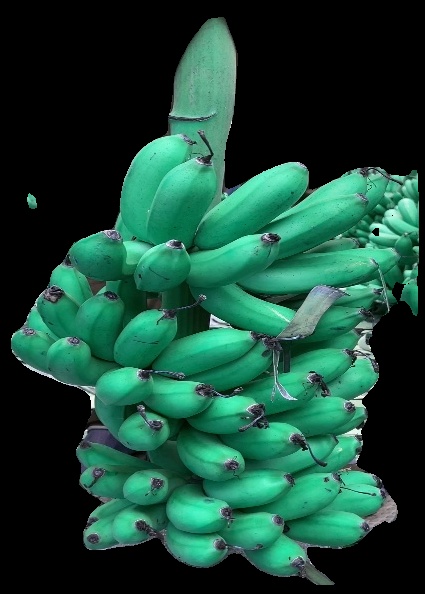
Variety: rasbale
Grade: grade1